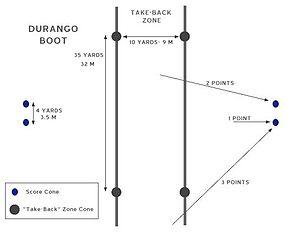
Durango boot est un sport comparable à l'ultimate, dans lequel deux équipes s'affrontent pour réussir à atteindre des cibles avec un frisbee.